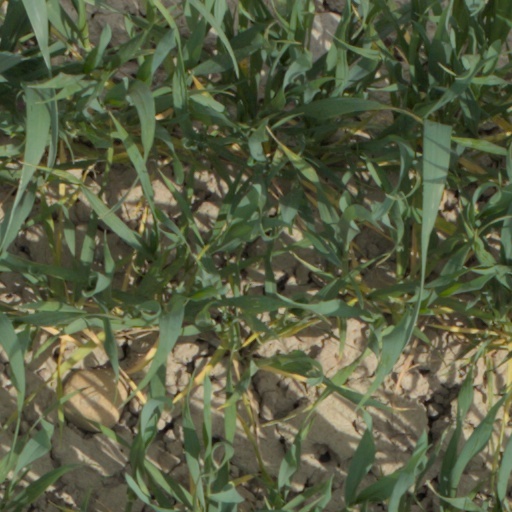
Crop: wheat